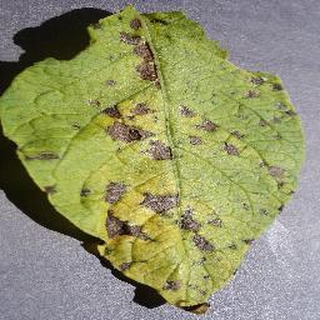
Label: potato_early_blight